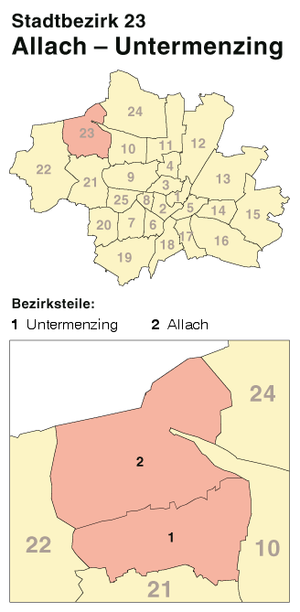
Allach-Untermenzing est le nom de l´un des 25 secteurs de la ville de Munich en Allemagne. Ce quartier a été formé principalement à partir de l´ancienne ville d´Allach, existe depuis 1938 et a été conservé tel quel lors de la réorganisation de 1992.